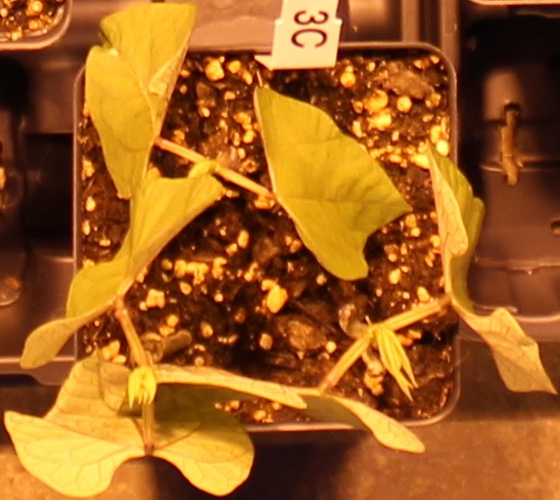
Label: Blackbean